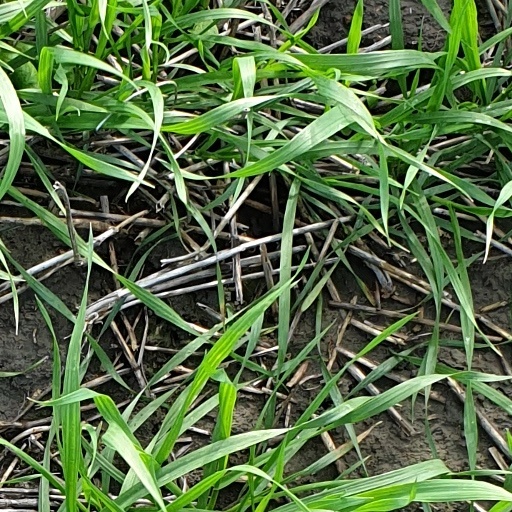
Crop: wheat